Mercury-Atlas 8

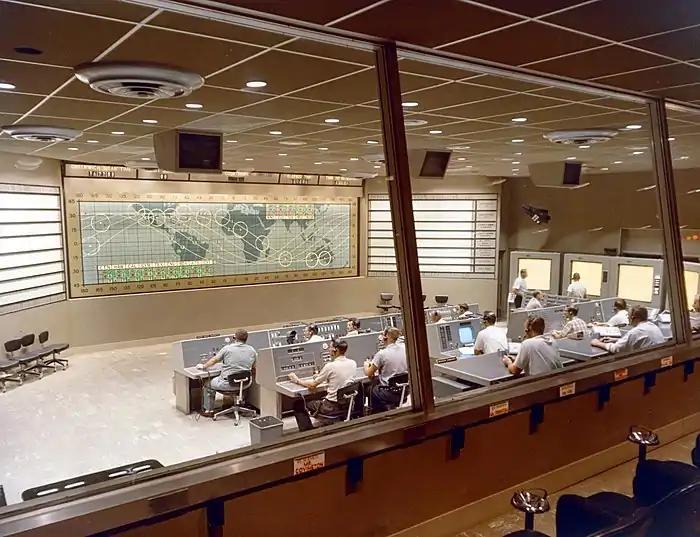
A large room seen through windows at the rear, with two rows of people seated at desks and computers, and a map taking up the whole of the front wall.

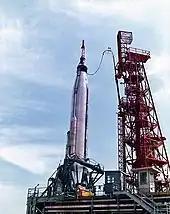
A smooth cylindrical rocket, with a small conical spacecraft at its tip, with its base held by a metal cradle. It is connected by a long cable to a tall framework structure to its right.

The capsule built for the mission, Mercury Spacecraft No. 16, had been delivered to Cape Canaveral on January 16, 1962. The Atlas LV-3B booster assigned to the mission, No. 113-D, was accepted by NASA at the Convair plant on July 27 and delivered on August 8. After the delayed arrival of the booster at the Cape, the Air Force then revealed that two recent static firings of MA-3 engines had suffered turbopump failures, and that the explosion of Atlas 11F one second after liftoff in April had been traced to a malfunction of the sustainer turbopump. All of these failures had occurred while the sustainer HS valve was moving to the open position and while running untested hardware modifications. The Air Force recommended that NASA conduct a static firing test of 113D just to be on the safe side. On September 6, the tests were scheduled to continue until September 24, which allowed for a probable launch on October 3. A static firing test on the pad would expose the sustainer turbopump to the failure mode in question. In the meantime, a fuel leak caused by a faulty weld in a piece of plumbing caused further delays. The static firing test was carried out on September 8 and the booster reported as ready for assembly on September 18. The Flight Safety Review Board met on September 24 to go over the fifteen Atlas launches since Carpenter's flight, which included three failures. Atlas 67E malfunctioned due to a random quality control fault that would be avoided with the tightly managed Mercury program, and Atlas 145D had sent Mariner 1 into the Atlantic Ocean thanks to a guidance system problem, which was of no concern to Mercury as its boosters used a different model of guidance system. Atlas 57F went off-course and was destroyed by RSO action, but more than a month later, the Air Force had not yet announced any cause of the failure.